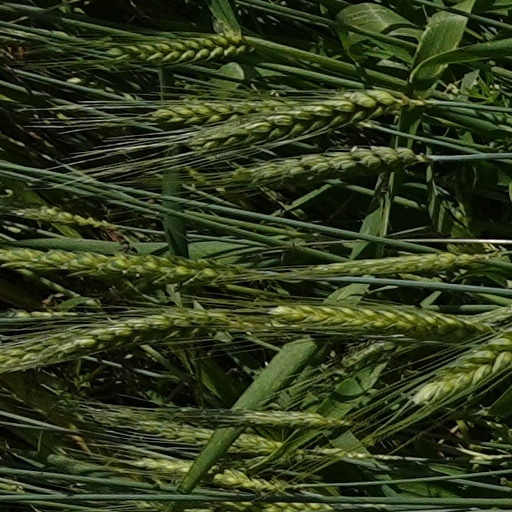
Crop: wheat